Mathias Wolf Farm

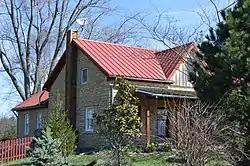
Mathias Wolf Farmhouse, March 2016

Mathias Wolf Farm is a historic home and farm located in Madison Township, Jefferson County, Indiana. The farmhouse was built about 1854, and is a -story, central passage plan, vernacular Gothic Revival style limestone dwelling. Also on the property are the contributing smokehouse, outhouse, transverse-frame barn, and shed.